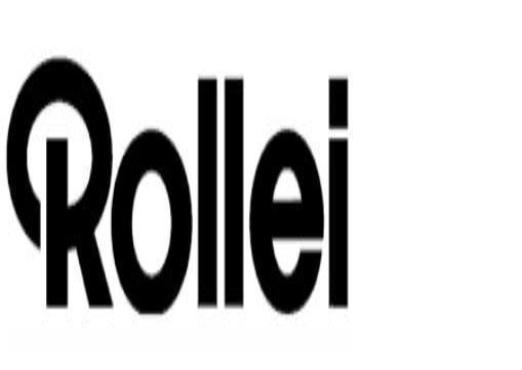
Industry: Electronic